Lattice model (physics)

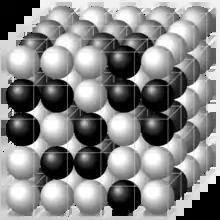
A three-dimensional lattice filled with two molecules A and B, here shown as black and white spheres. Lattices such as this are used - for example - in the Flory–Huggins solution theory

In mathematical physics, a lattice model is a mathematical model of a physical system that is defined on a lattice, as opposed to a continuum, such as the continuum of space or spacetime. Lattice models originally occurred in the context of condensed matter physics, where the atoms of a crystal automatically form a lattice. Currently, lattice models are quite popular in theoretical physics, for many reasons. Some models are exactly solvable, and thus offer insight into physics beyond what can be learned from perturbation theory. Lattice models are also ideal for study by the methods of computational physics, as the discretization of any continuum model automatically turns it into a lattice model. The exact solution to many of these models (when they are solvable) includes the presence of solitons. Techniques for solving these include the inverse scattering transform and the method of Lax pairs, the Yang–Baxter equation and quantum groups. The solution of these models has given insights into the nature of phase transitions, magnetization and scaling behaviour, as well as insights into the nature of quantum field theory. Physical lattice models frequently occur as an approximation to a continuum theory, either to give an ultraviolet cutoff to the theory to prevent divergences or to perform numerical computations. An example of a continuum theory that is widely studied by lattice models is the QCD lattice model, a discretization of quantum chromodynamics. However, digital physics considers nature fundamentally discrete at the Planck scale, which imposes , aka Holographic principle. More generally, lattice gauge theory and lattice field theory are areas of study. Lattice models are also used to simulate the structure and dynamics of polymers.